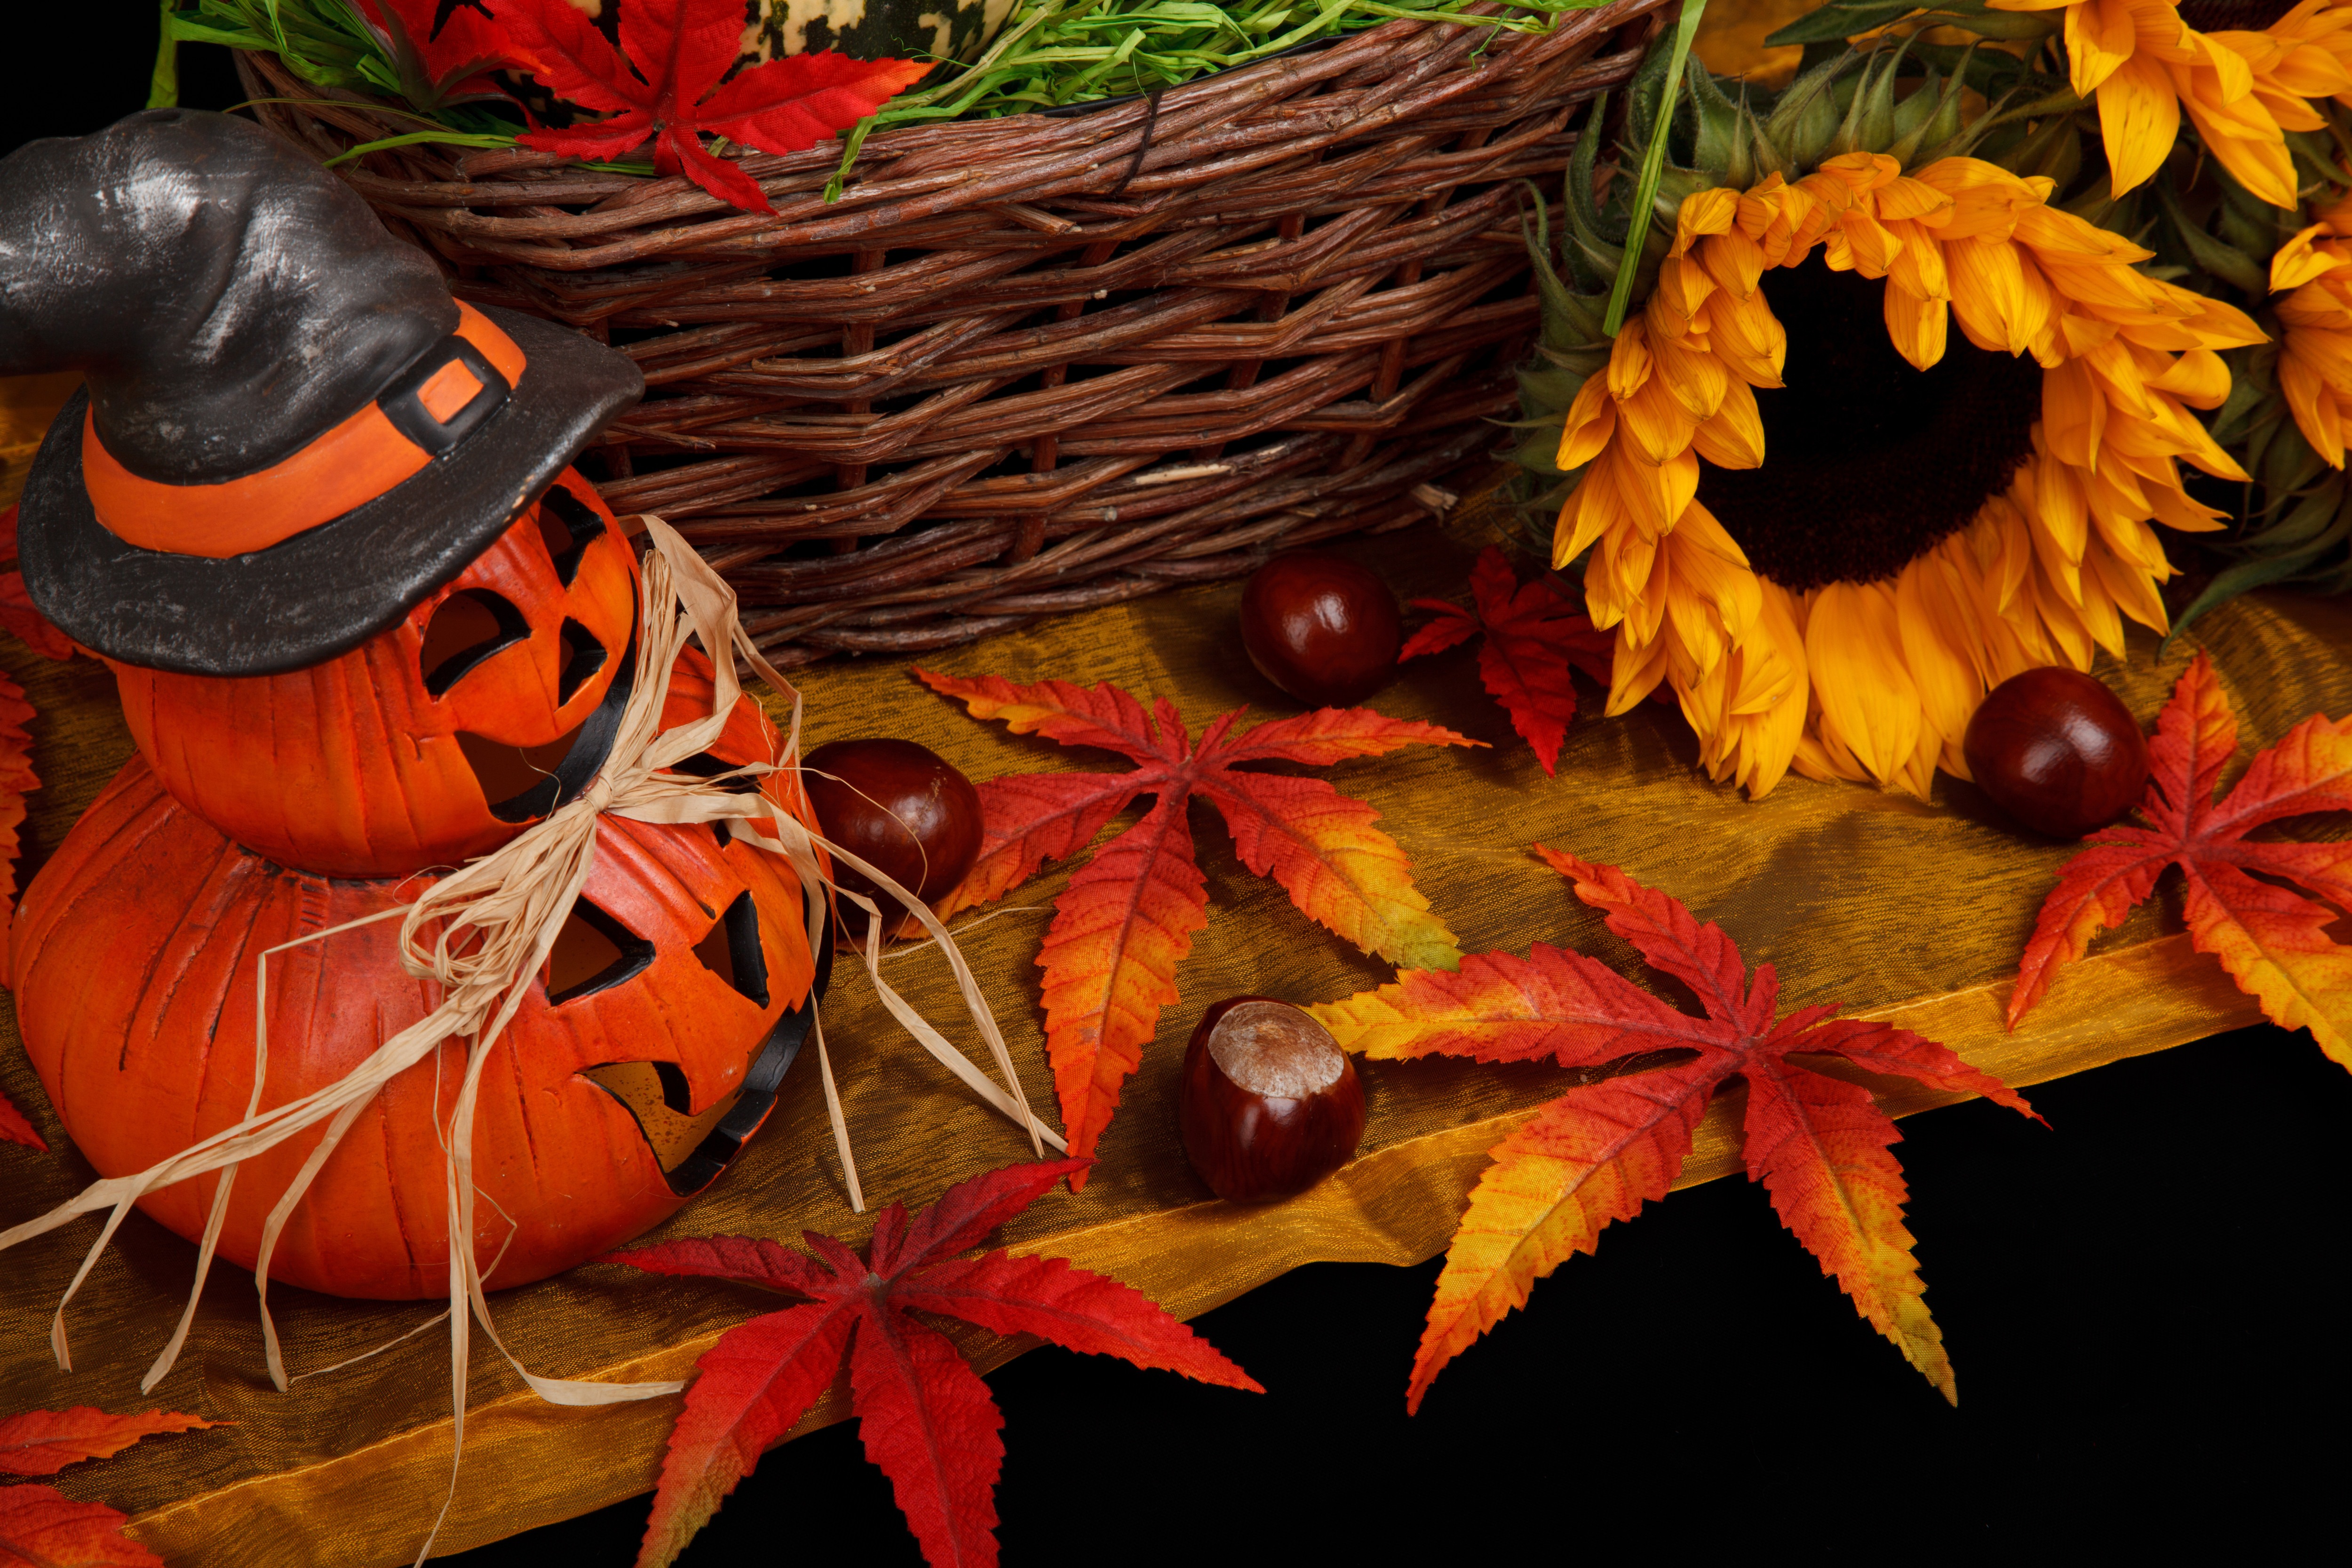
tree, branch, night, leaf, fall, flower, spooky, dark, decoration, harvest, vegetable, autumn, pumpkin, halloween, holiday, black, season, christmas decoration, scary, seasonal, october, trick, treat, conker